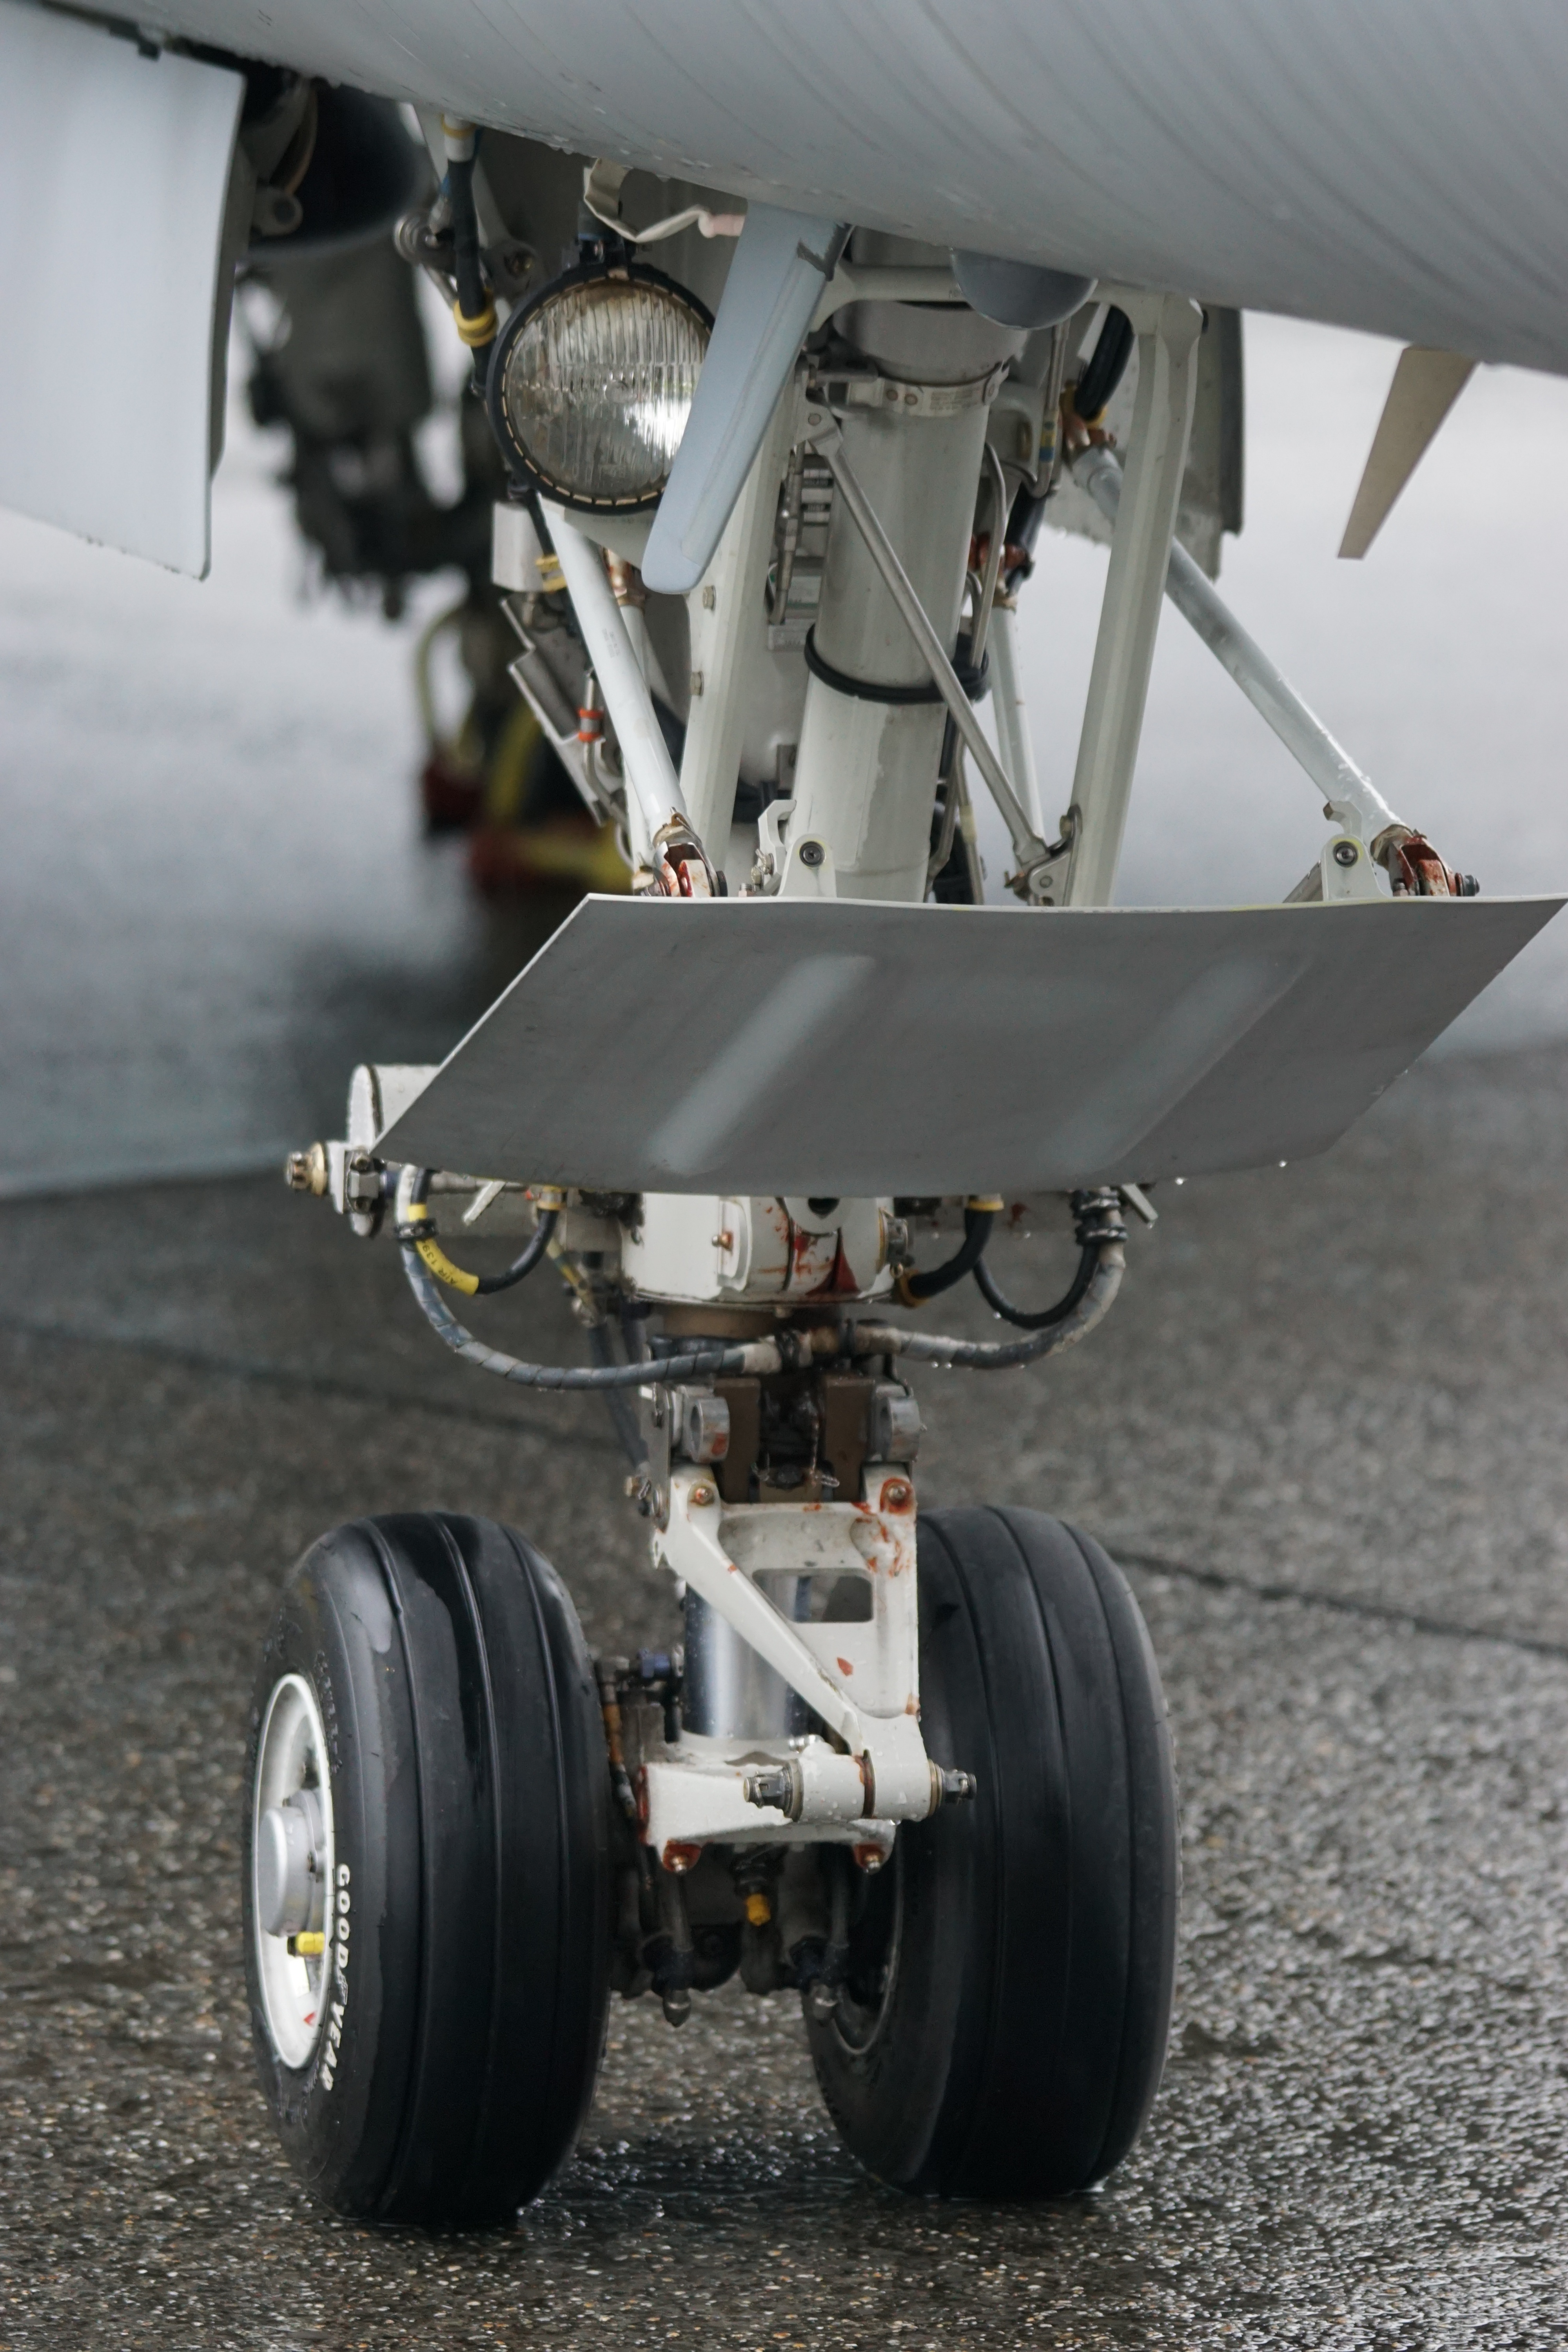
wheel, airplane, aircraft, fighter jet, vehicle, aviation, close, defense, eurofighter, air force, chassis, fighter aircraft, double engine, nosewheel, aircraft engine